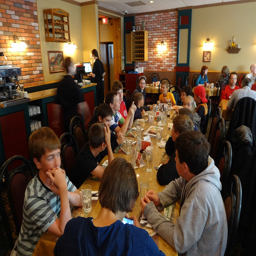
A group of children sitting at a table ready to order food.
a number of people with cups of drinks
A large group of kids sitting at one table waiting for food.
A group of people sitting at a table in a restaurant.
A lot of people around the table at a restaurant